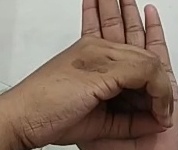
ASL sign: 0